Sandino, Cuba

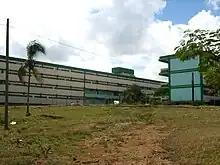
ELAM 10 building

Various high schools (Spanish "secundarias") are established in Sandino, with students from San Juan y Martinez, San Luis, all the way to Guane and Isabel Rubio (approximately an area of about ). Sandino is the newest pole of the Cuban university program ELAM (Escuela Latinoamericana de Medicina) where the Cuban government has placed many similar medical faculties. Many of the students are from Latin America and Caribbean countries such as Guyana, Argentina, Ecuador, Nicaragua, El Salvador, Bolivia, Peru, Suriname, Dominica, St. Lucia, Belize, Jamaica, Haiti, St. Vincent, Antigua, Solomon Islands, Nauru, Grenada, Barbados and more countries to be expected like Tuvalu and the Philippines. They are part of the new education program of the "Escuela Latin Americana de Medicina".